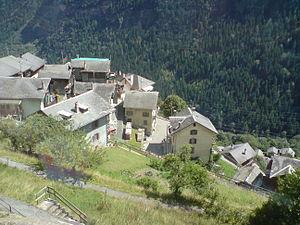
Le village de Finhaut